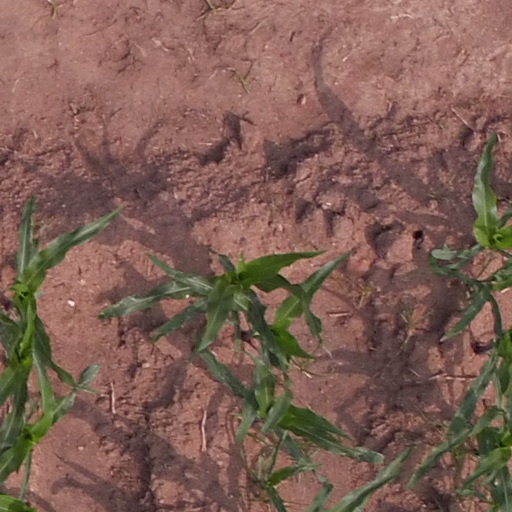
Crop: maize; corn